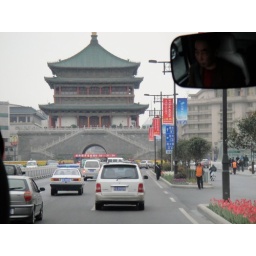
The center of Xi'an is surrounded by a massive, ancient wall with guard houses and towers along it.